Arnhem Centraal railway station

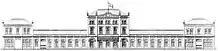
Former station building

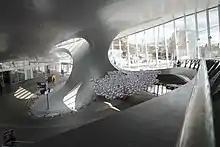
Entrance hall of the new station

In 2006 a reconstruction of the complete station area started. In October of that year, a temporary station entrance opened, that could only be reached by three sets of stairs (or by elevators). On 2 July 2011, a new tunnel under the platforms opened. The temporary entrance closed down and dismantled in the autumn of 2011. As of that period the railway consists of four platforms including a footbridge connecting all platforms.